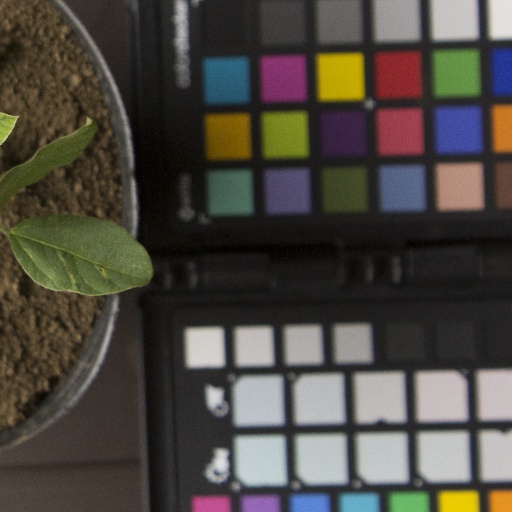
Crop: soybean